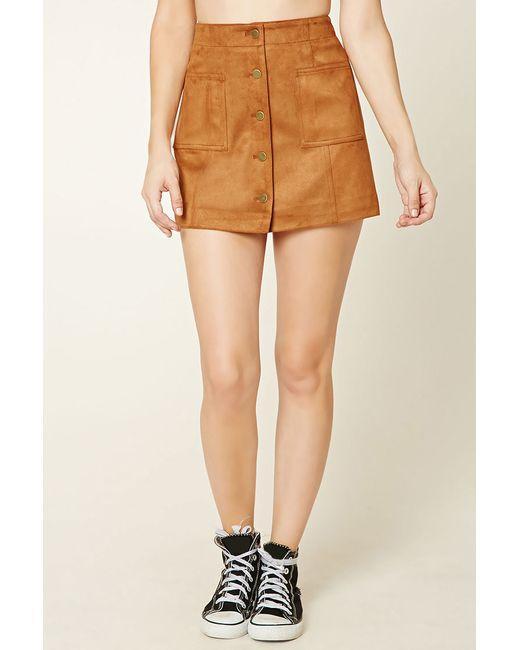
Damen süßer Minirock, orange Farbe, zwei Taschen vorne